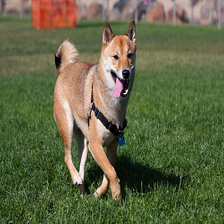
Species: dog
Breed: shiba inu